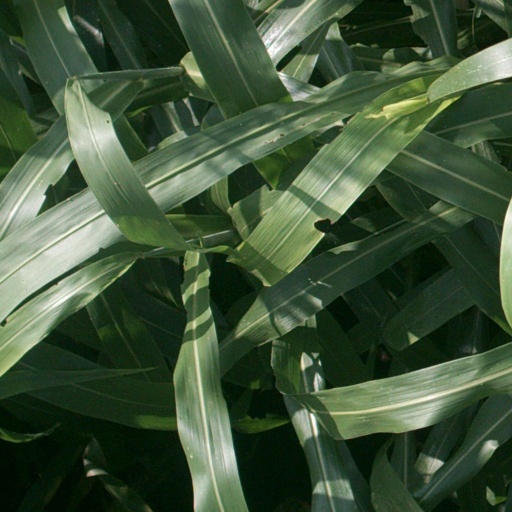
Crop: sorghum